International Society for Krishna Consciousness

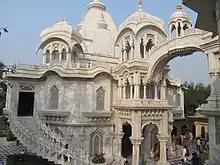
Sri Krishna-Balaram Mandir, Vrindavan

The Hare Krishna mantra appears in some famous songs, such as former Beatle George Harrison's 1970 hit "My Sweet Lord". John Lennon included the phrase "Hare Krishna" in his lyrics to "Give Peace a Chance" and the Beatles' 1967 track "I Am the Walrus". The backing vocalists also sing the phrase in Ringo Starr's 1971 hit "It Don't Come Easy", written with the help of Harrison, although the words were mixed low on the released version.